Mill Green Museum

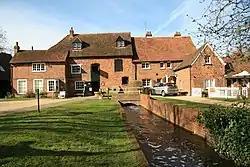
Mill Green Museum

Mill Green Museum is a working watermill in Hatfield, Hertfordshire, England.